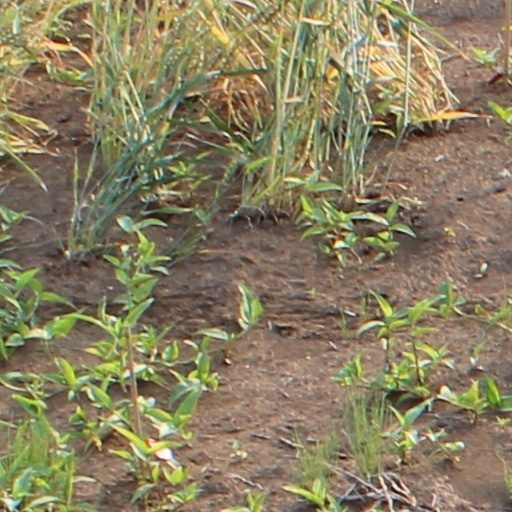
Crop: wheat